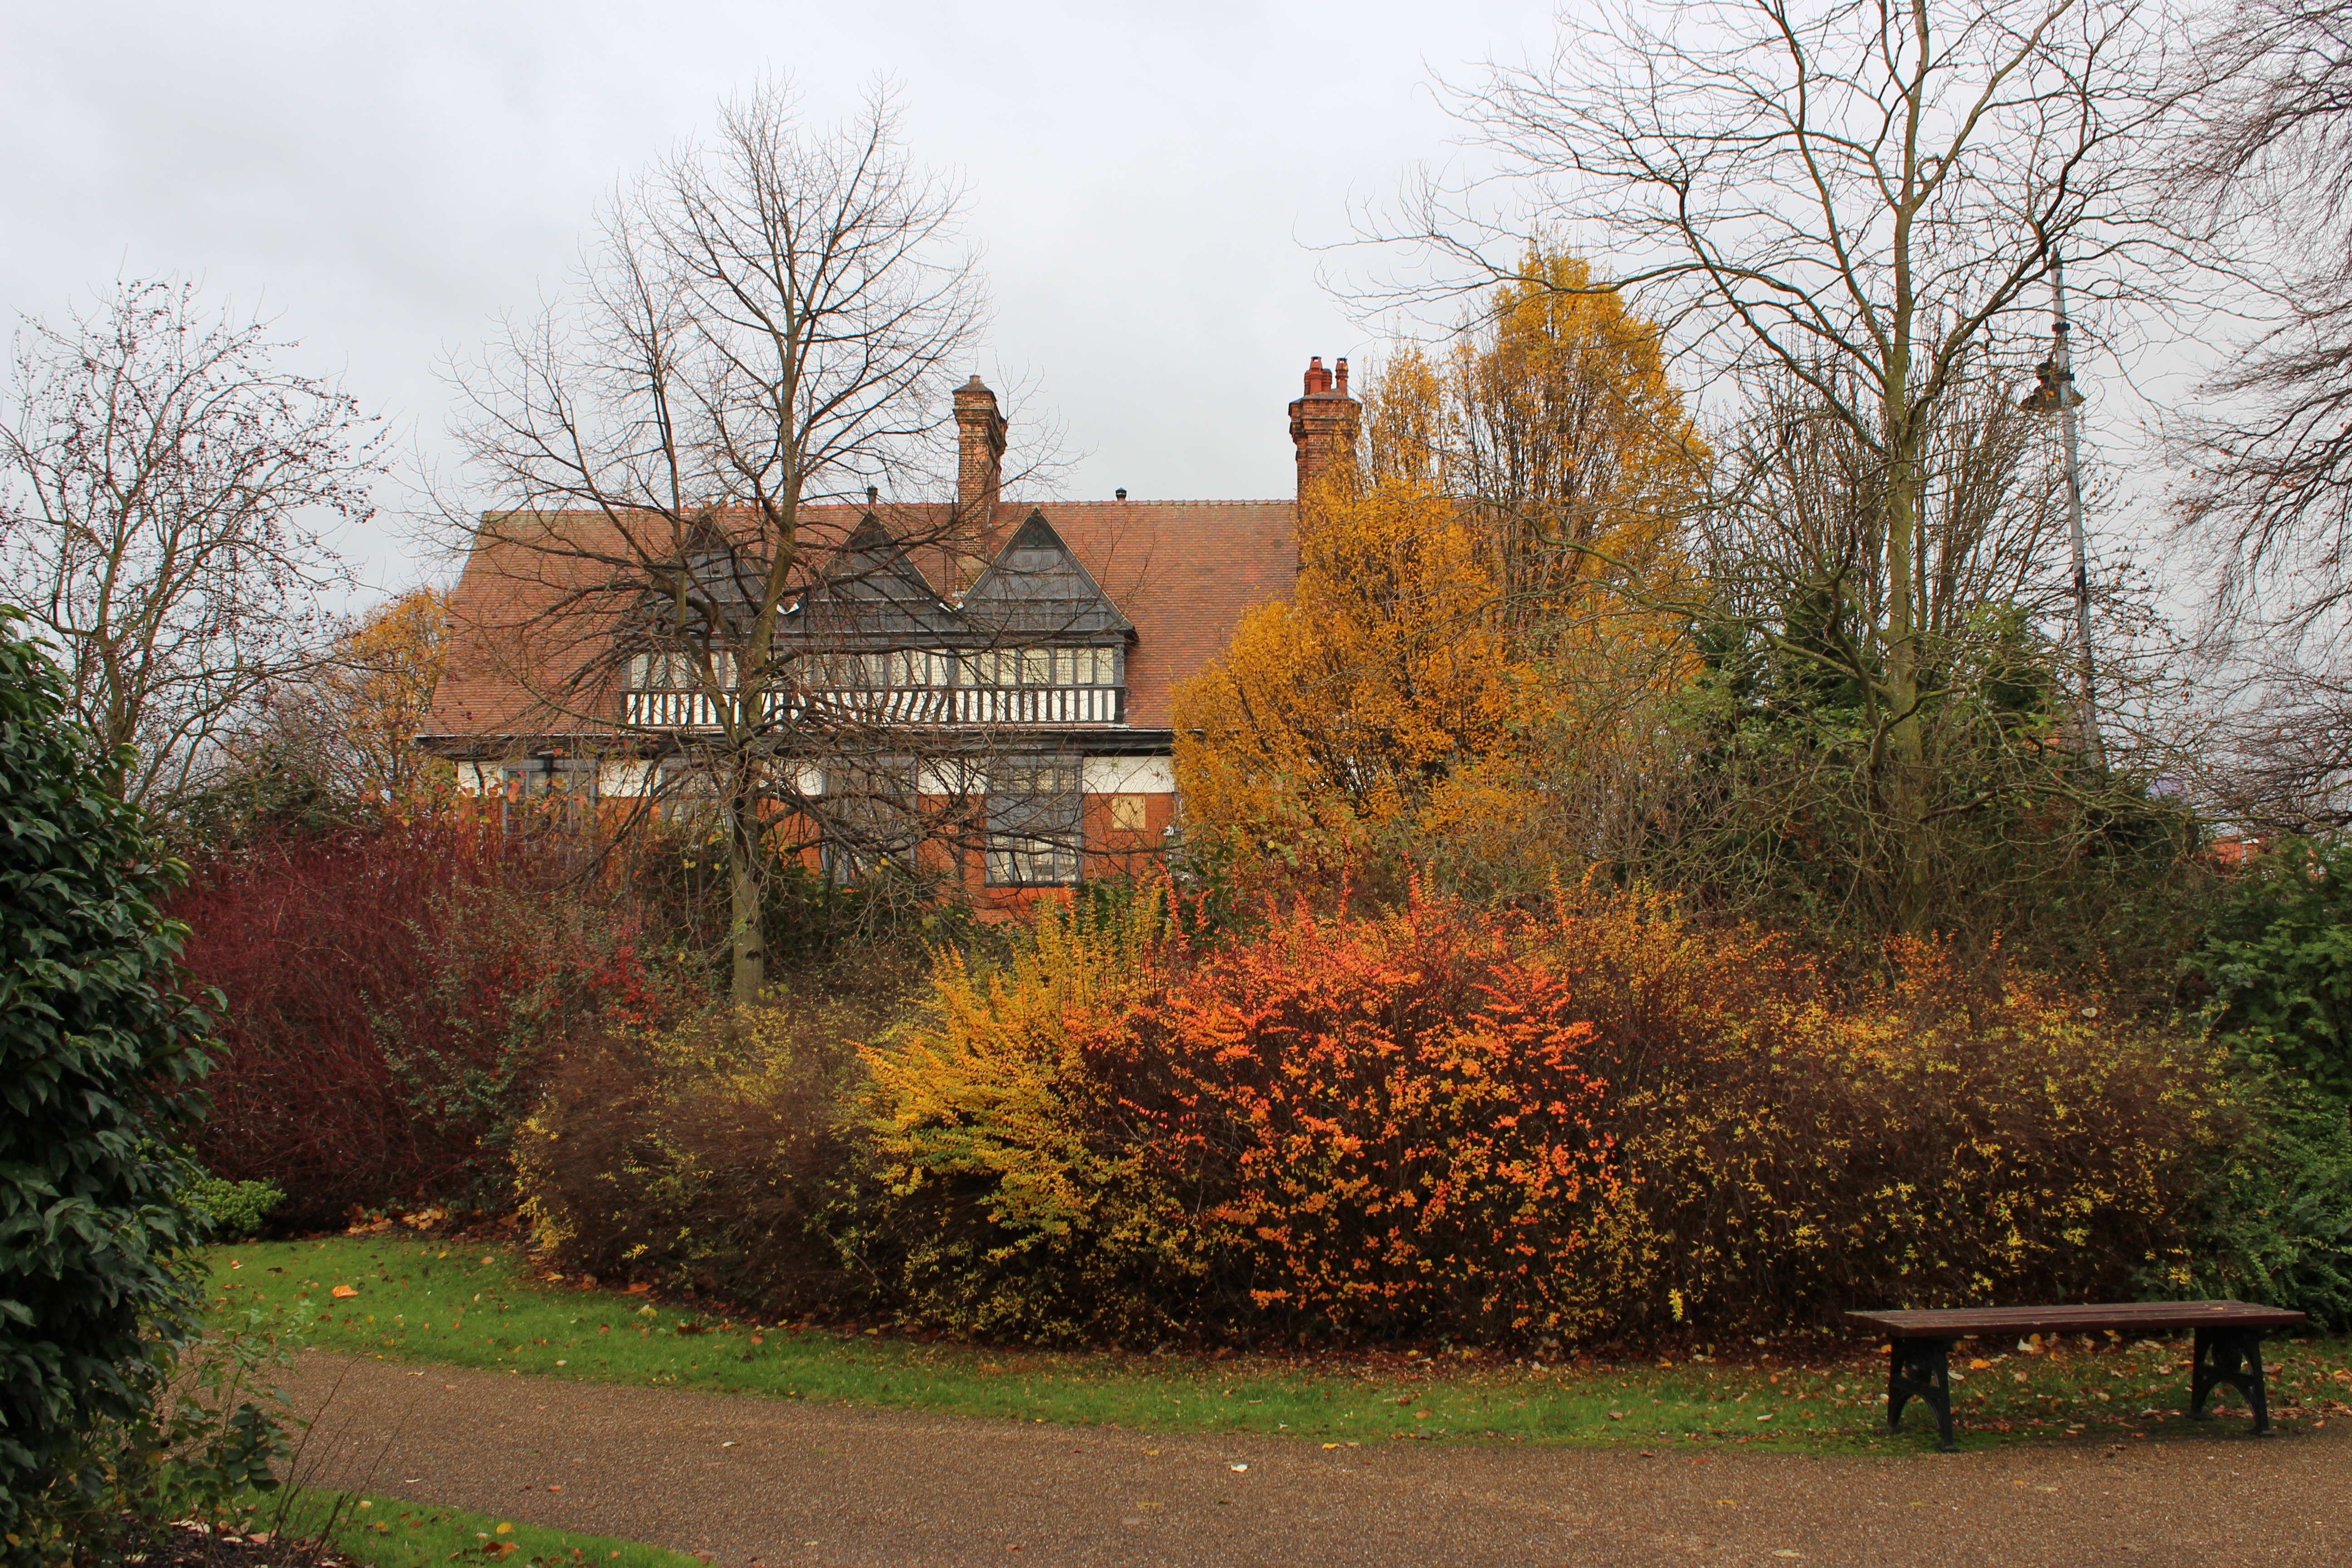
landscape, tree, forest, plant, road, farm, house, leaf, flower, home, foliage, red, autumn, park, yellow, garden, season, leaves, september, shrub, estate, november, october, footpath, neighbourhood, rural area, yellowed, woody plant